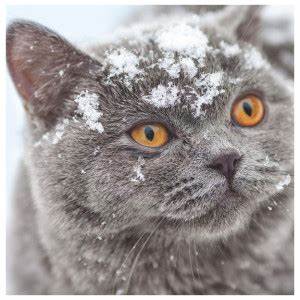
Label: gatto